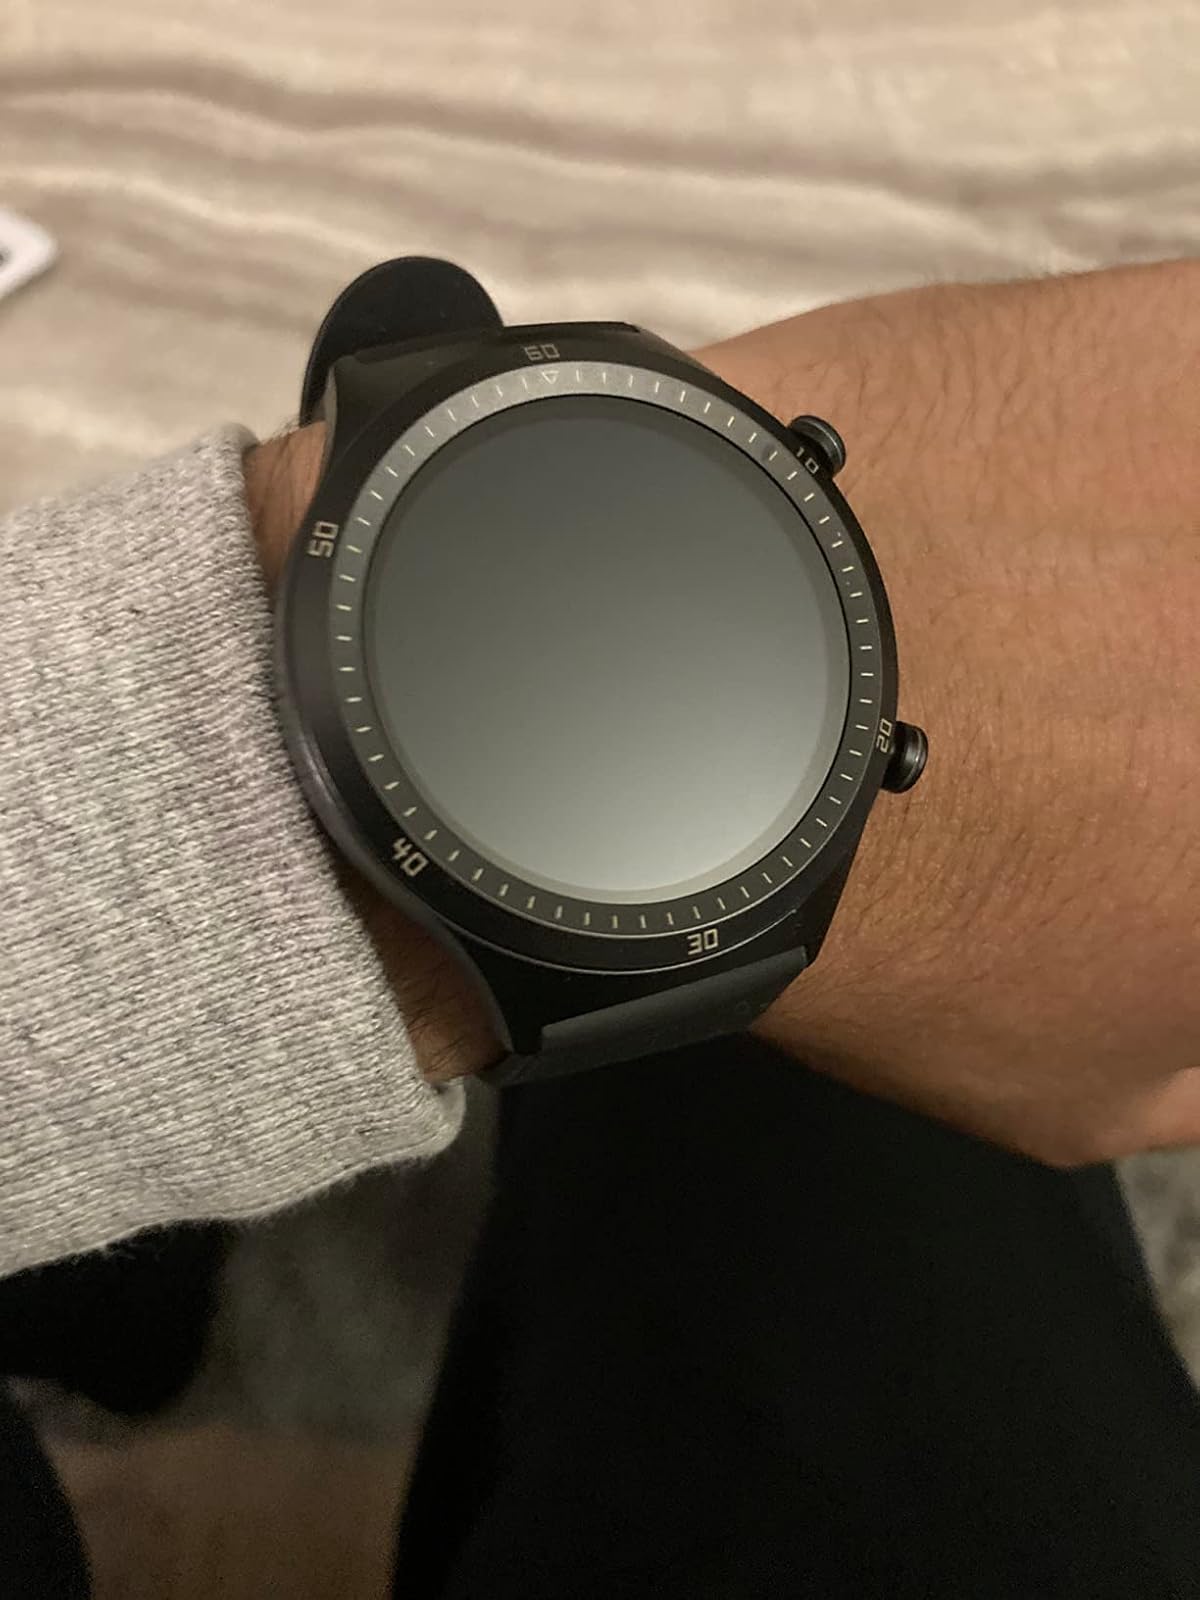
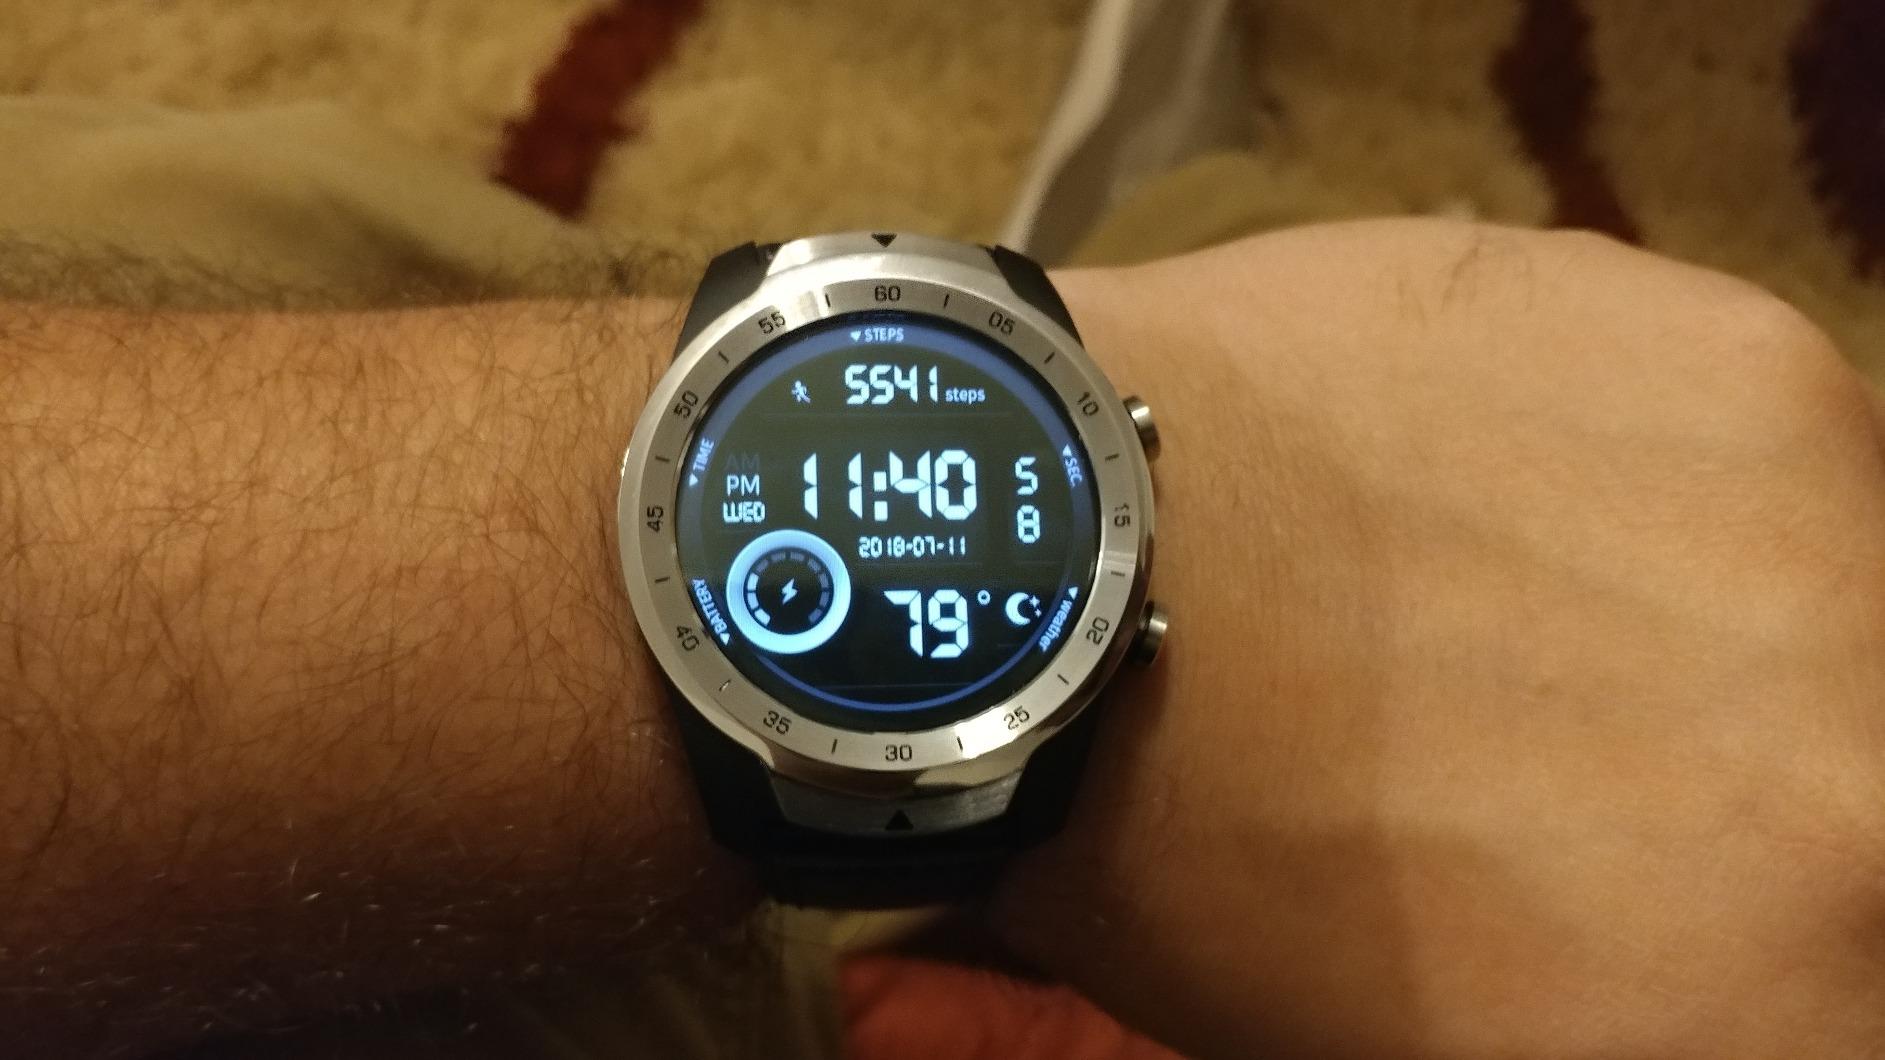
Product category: smartwatch
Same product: no